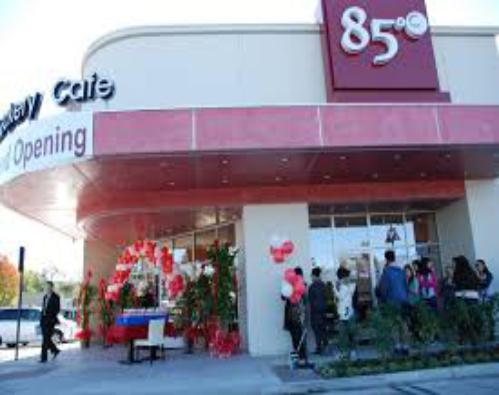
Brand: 85C Bakery Cafe
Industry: Food